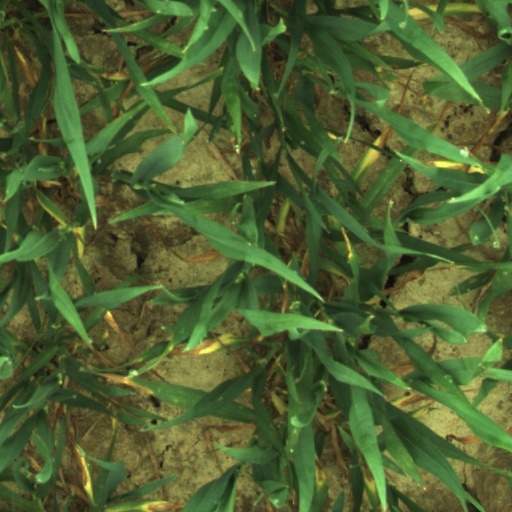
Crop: wheat